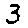
Label: 3